Selective leaching

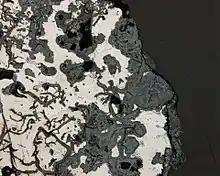
Selective corrosion on cast iron. Magnification 100x

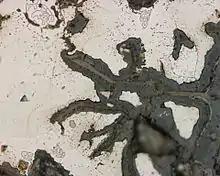
Selective corrosion on cast iron. Magnification 500x

Graphitic corrosion is selective leaching of iron, from grey cast iron, where iron is removed and graphite grains remain intact. Affected surfaces develop a layer of graphite, rust, and metallurgical impurities that may inhibit further leaching. The effect can be substantially reduced by alloying the cast iron with nickel.